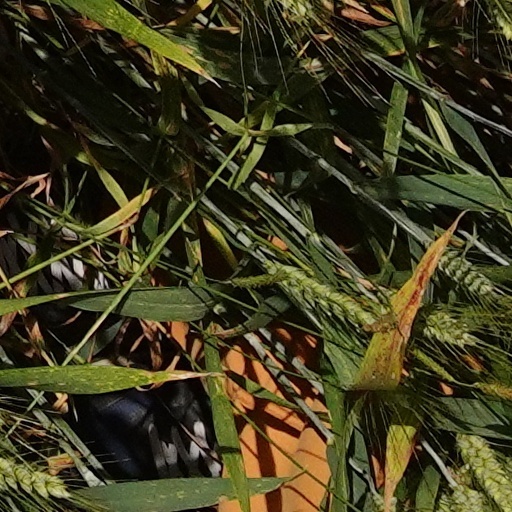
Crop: wheat